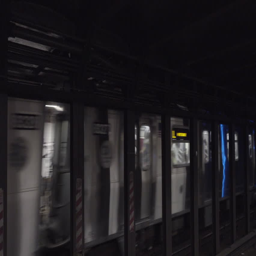
subway train moving on express track across platform .